Giacomo Bove

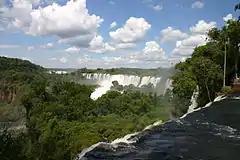
Iguazu Falls from the Argentine side

Bove made a second voyage to Argentina, again funded by Argentina, sailing from Genoa on 3 July 1883 on the steamer "Sud America".